Art and Architecture on the Singapore MRT

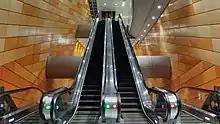
The interior of the station with curved walls in earth-tone colours

The six-level underground station reaches below ground and is the deepest station on the MRT network as of 2021, being deeper than Promenade DTL station. The station and the tunnels are placed at that depth to avoid the existing infrastructure at the surface, as well as the other rail tunnels in the way of the alignment. The station, designed by Aedas, is only wide and long, as the distance between the buildings along the street is wide.